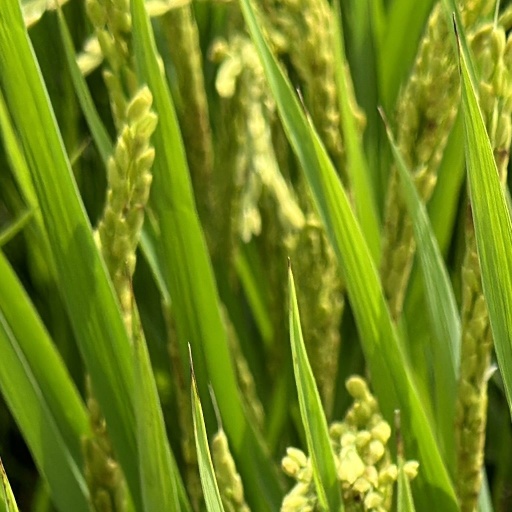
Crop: rice